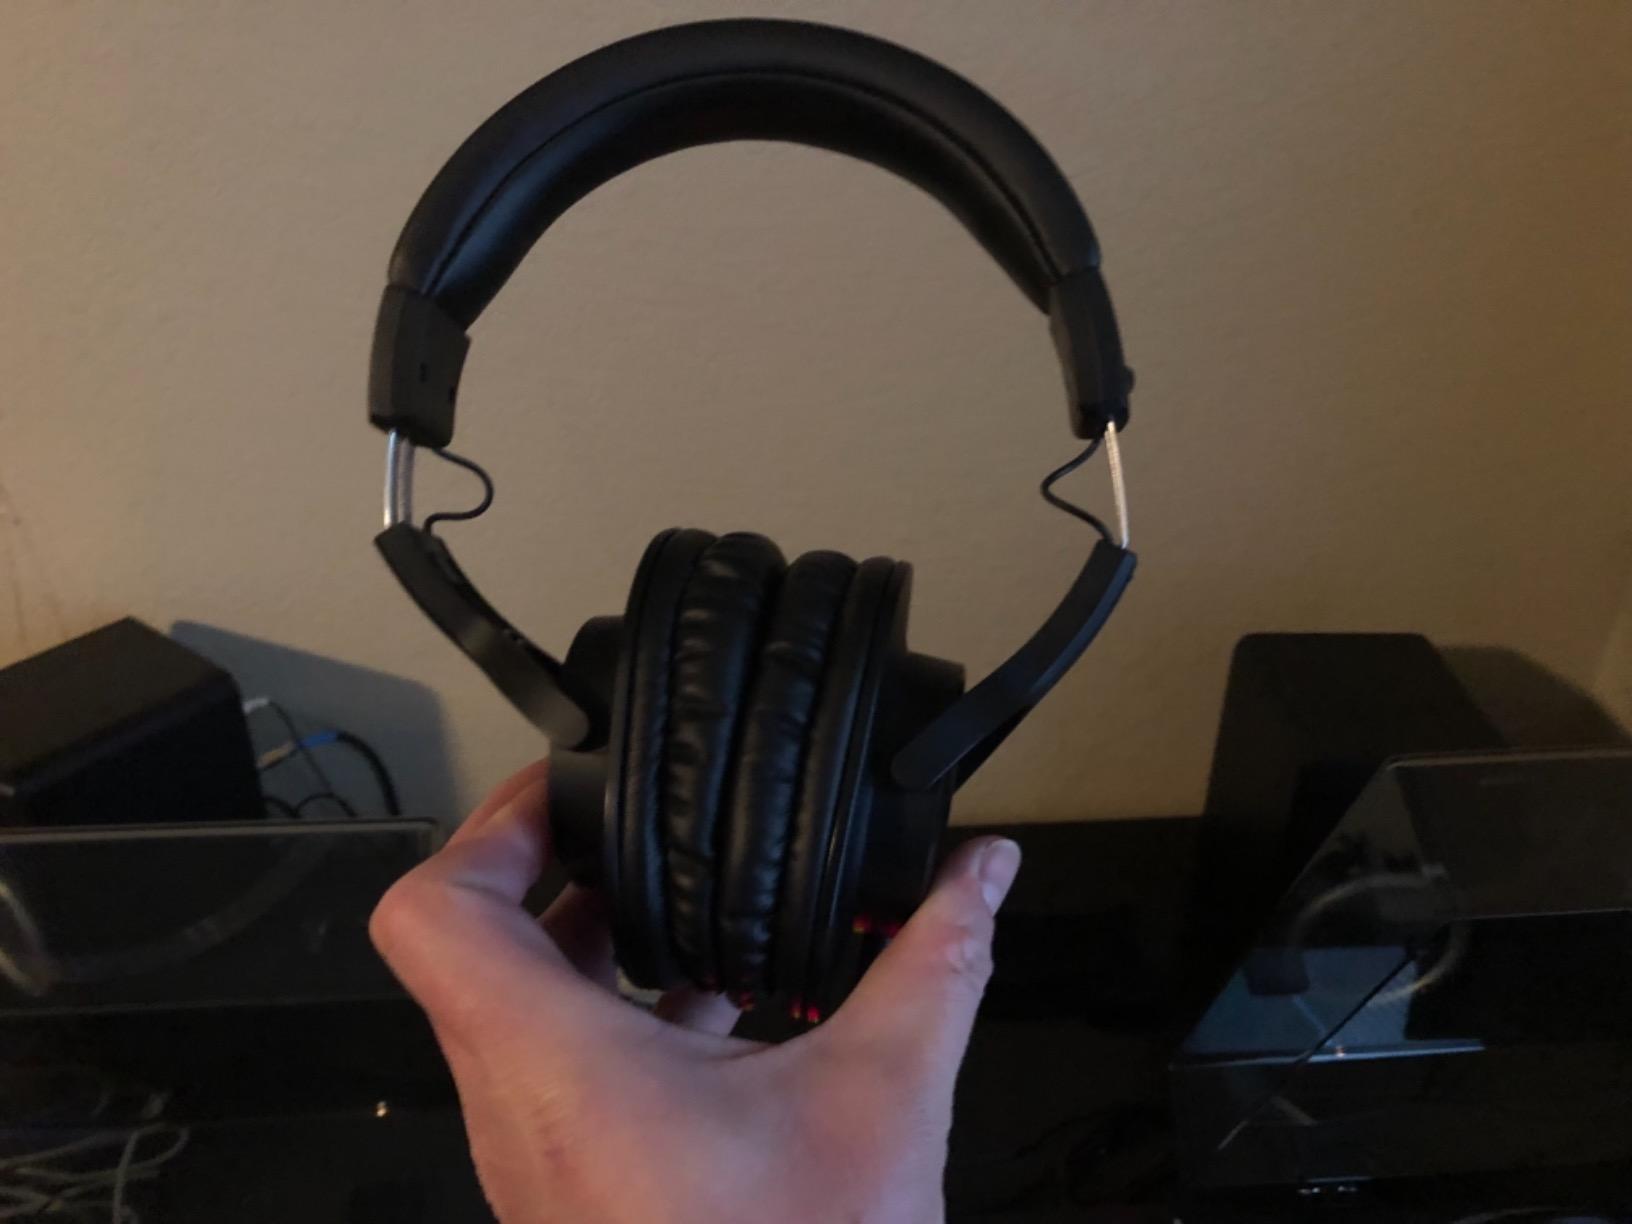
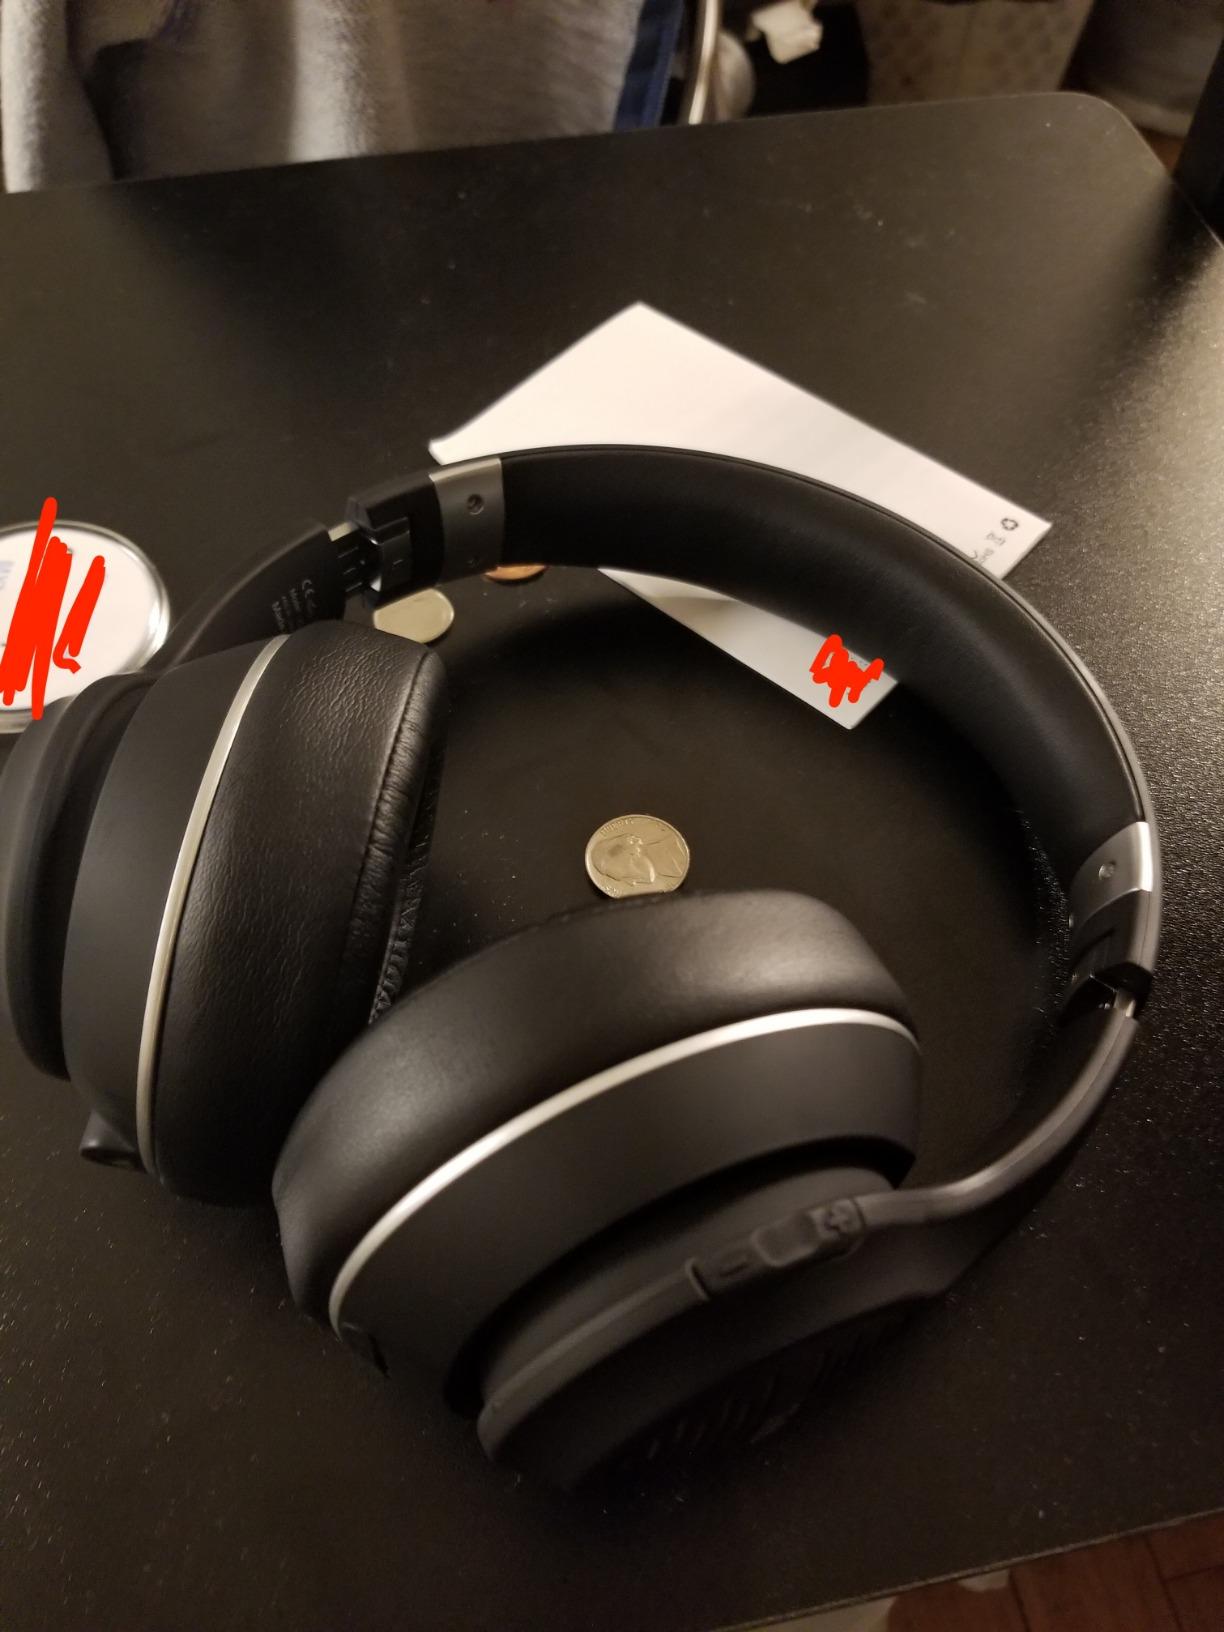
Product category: headphones
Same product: no